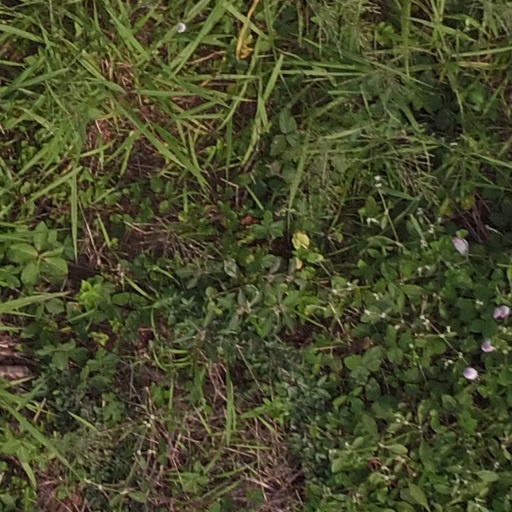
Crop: maize; corn